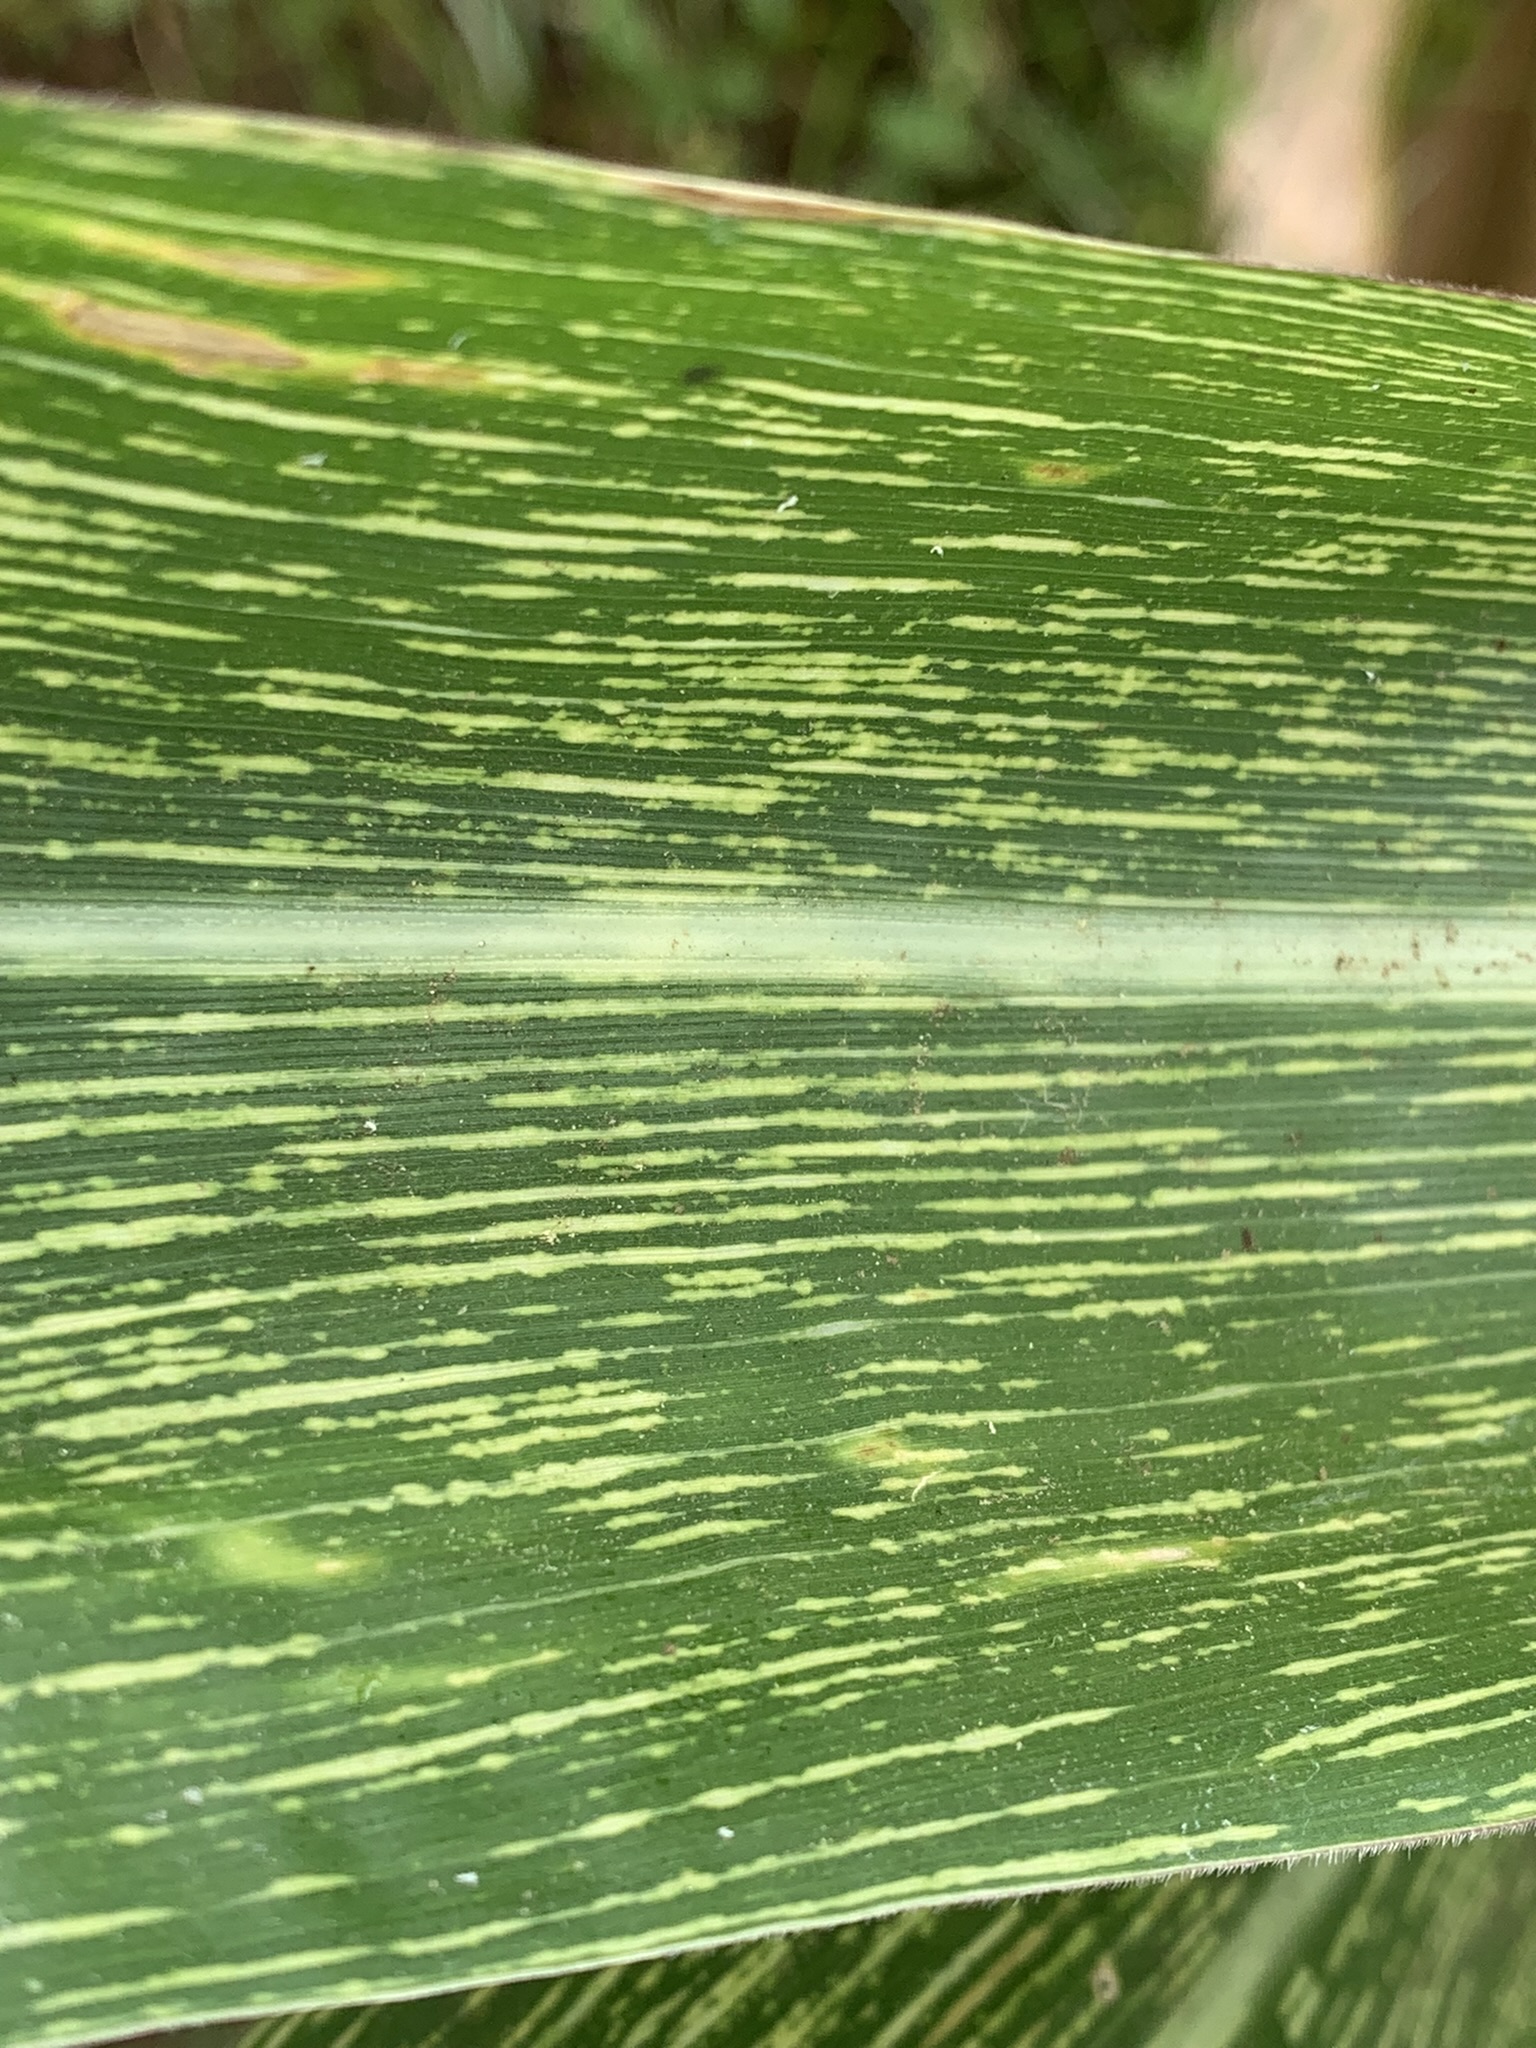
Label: MSV